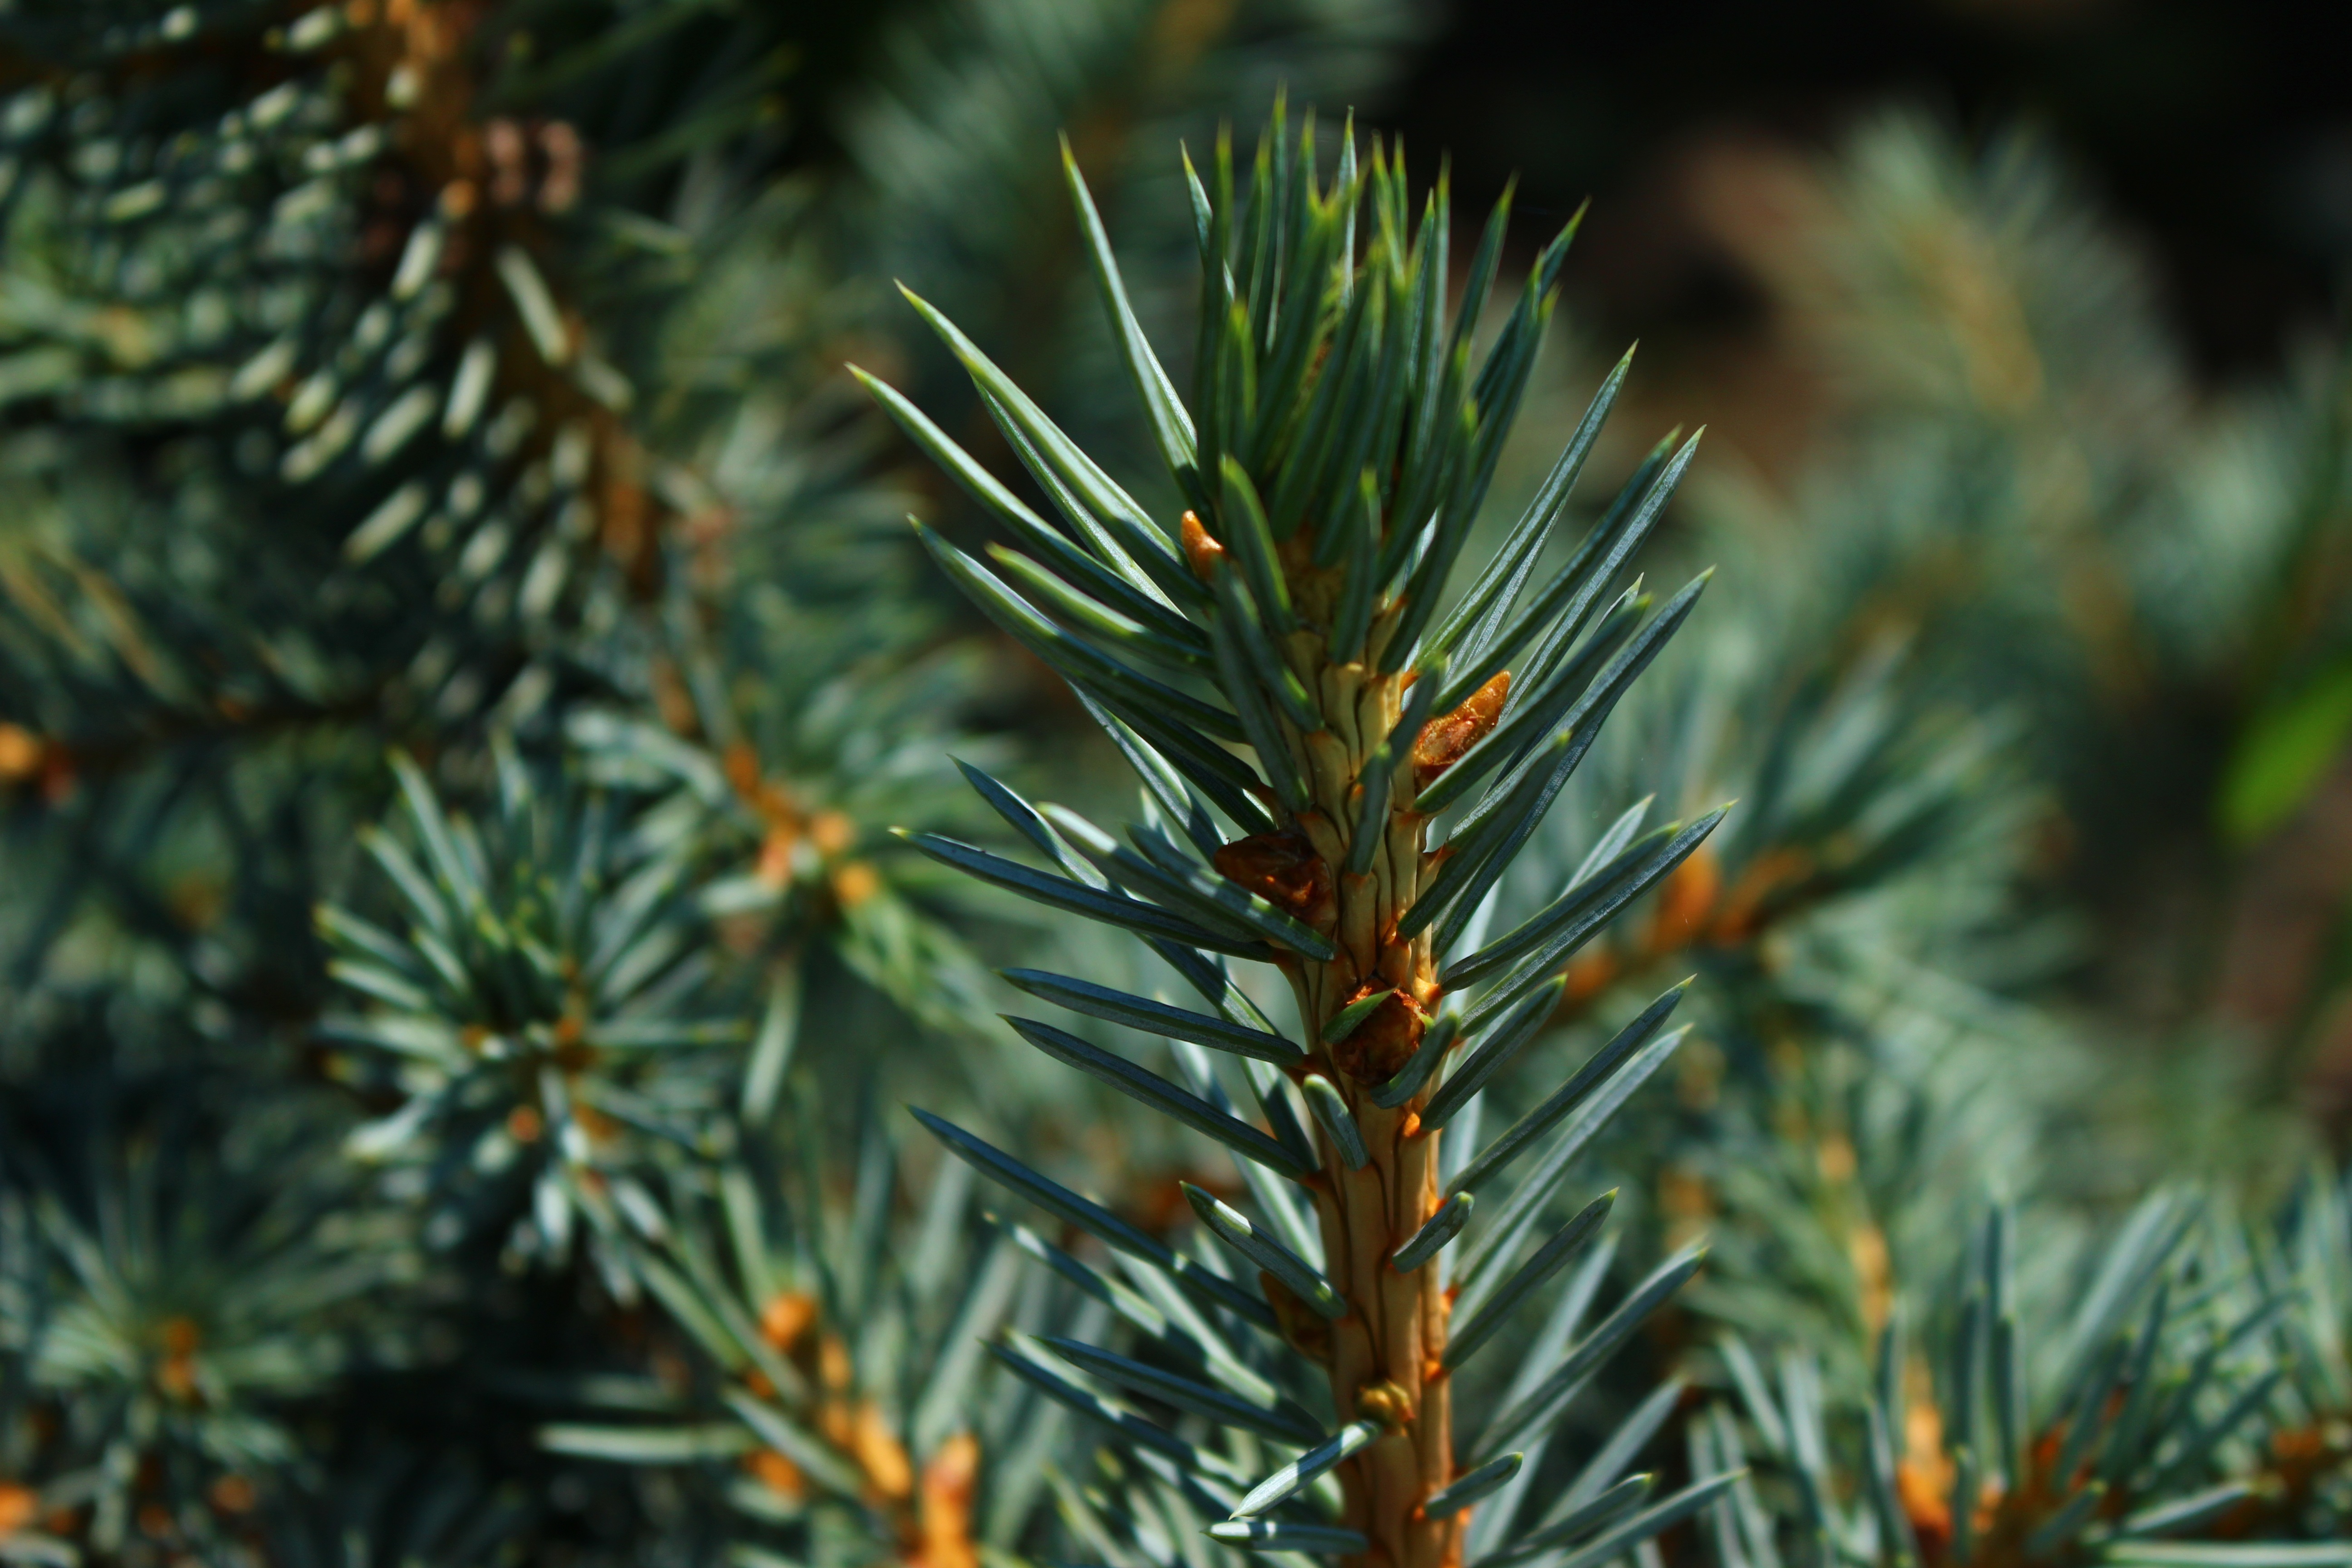
tree, branch, plant, flower, evergreen, botany, fir, heat, twig, conifer, spruce, larch, brad, pine family, woody plant, land plant